Jean-Charles-Pierre Lenoir

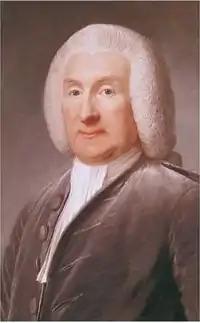
Antoine de Sartine, Lenoir's protector

Before taking up his post in Limoges Lenoir was appointed "lieutenant-général de police" through the influence of Antoine de Sartine, who had been promoted from this post to become Minister of the Navy.